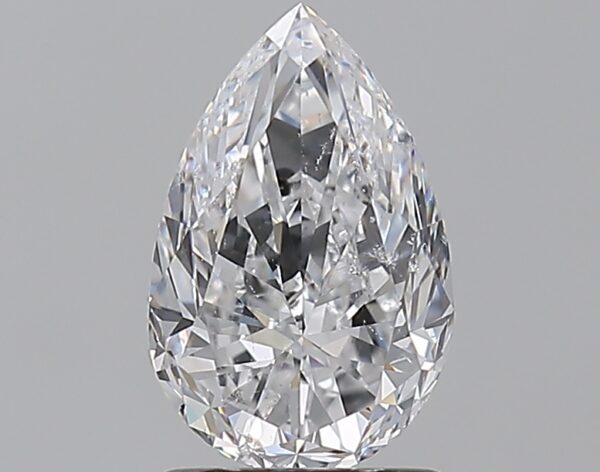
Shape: pear
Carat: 1.5
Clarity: SI2
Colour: D
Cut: GD
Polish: EX
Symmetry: VG
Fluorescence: N
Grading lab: GIA
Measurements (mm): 9.31 x 6.03 x 4.07